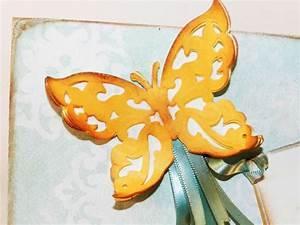
butterfly